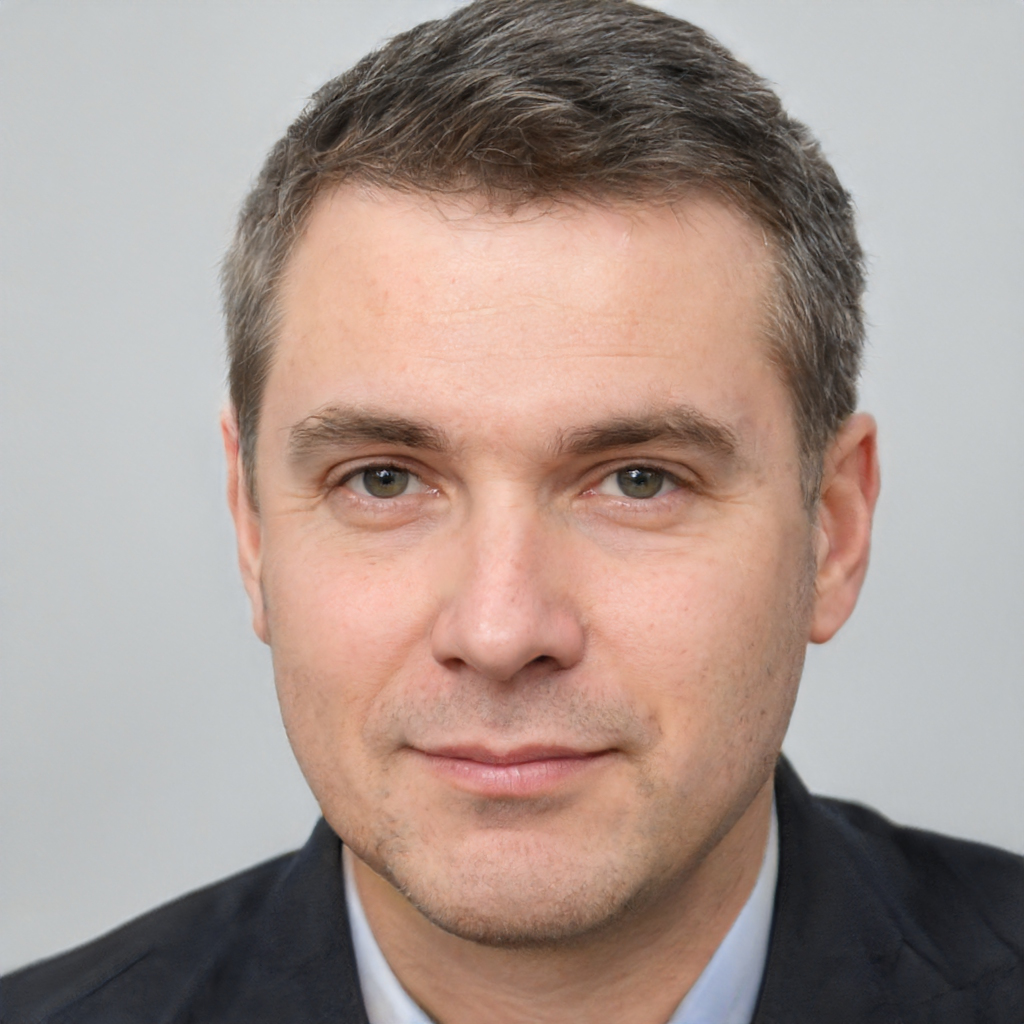
Gender: Male